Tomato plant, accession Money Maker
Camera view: vertical (180 deg); turntable rotation: 240 degrees
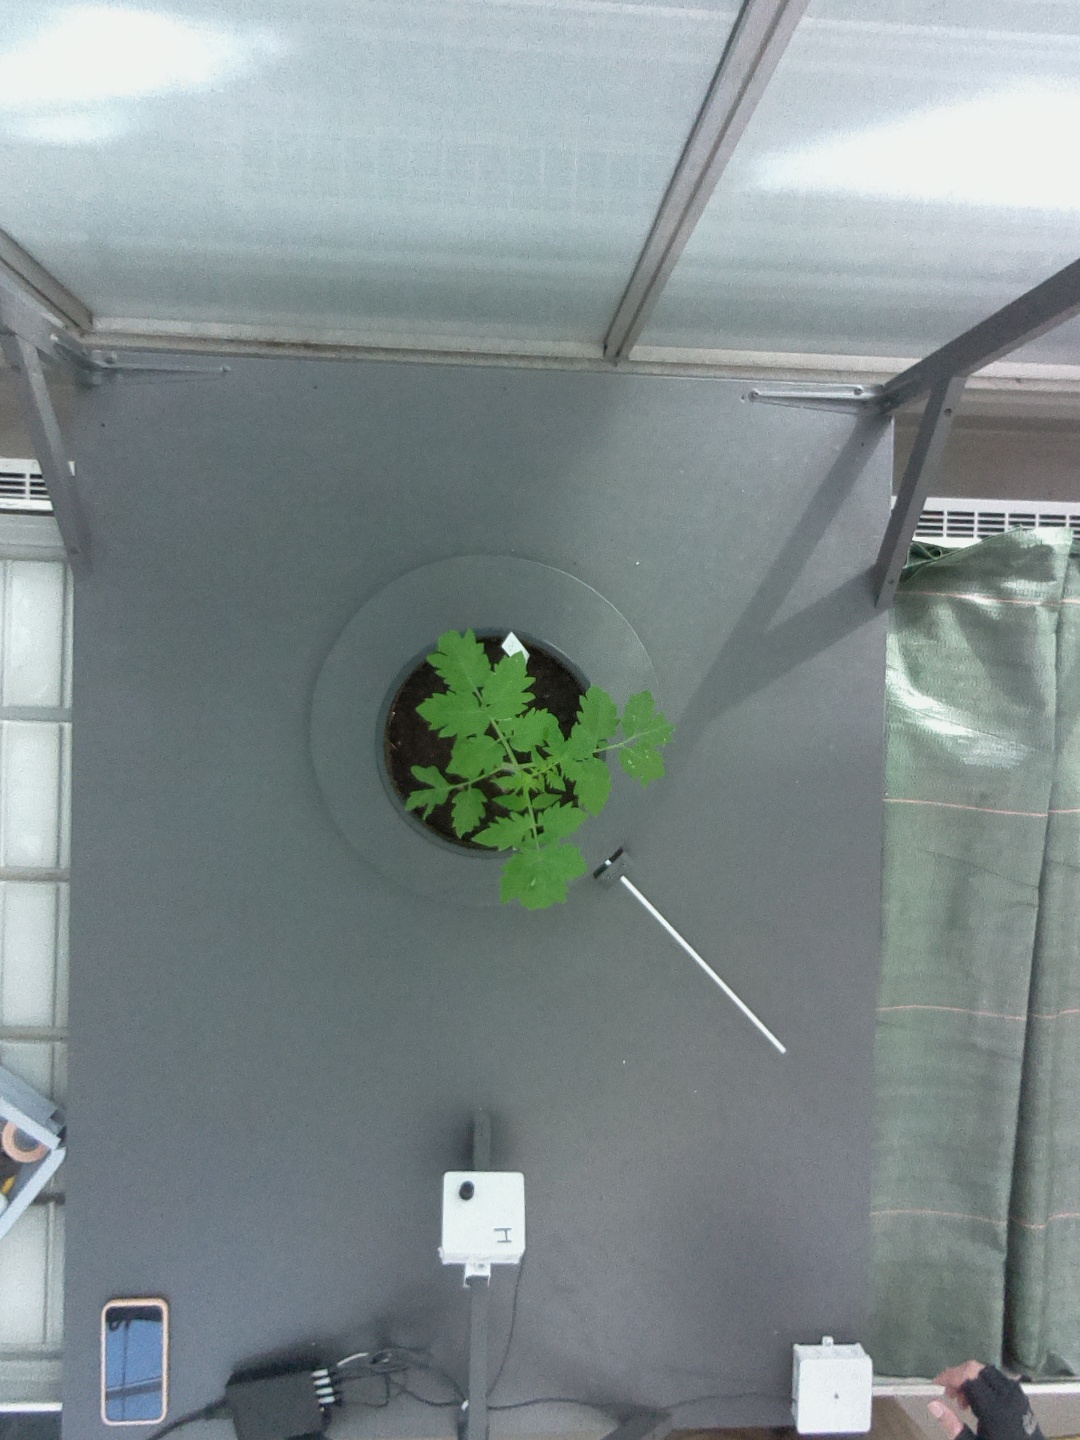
BBCH growth stage 13: 6 of true leaves visible